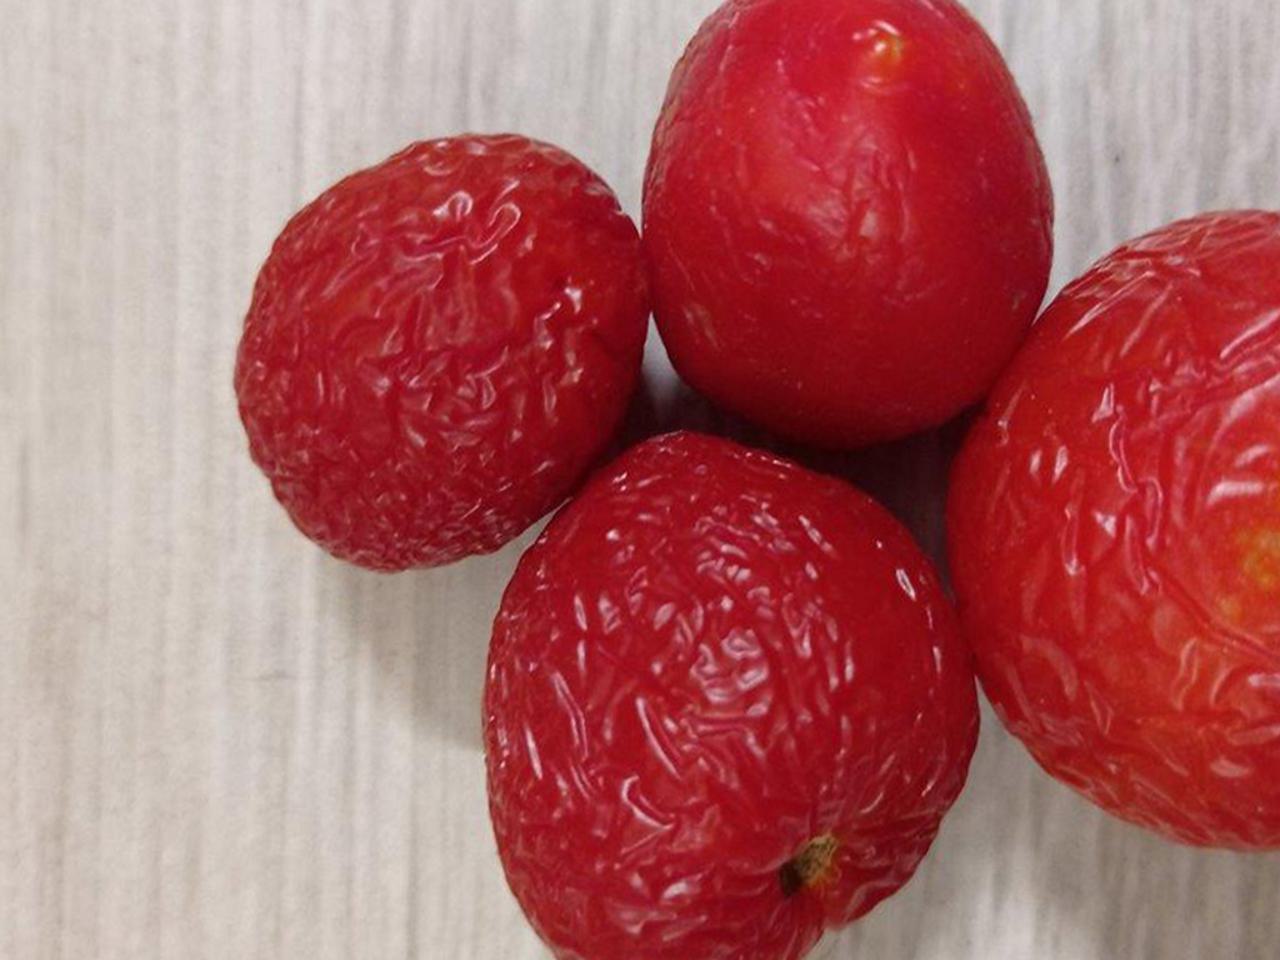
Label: Rotten